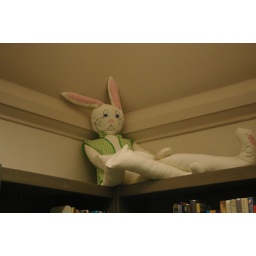
I think this was a great low dept field because i wals low on the ground when i took this in the library.